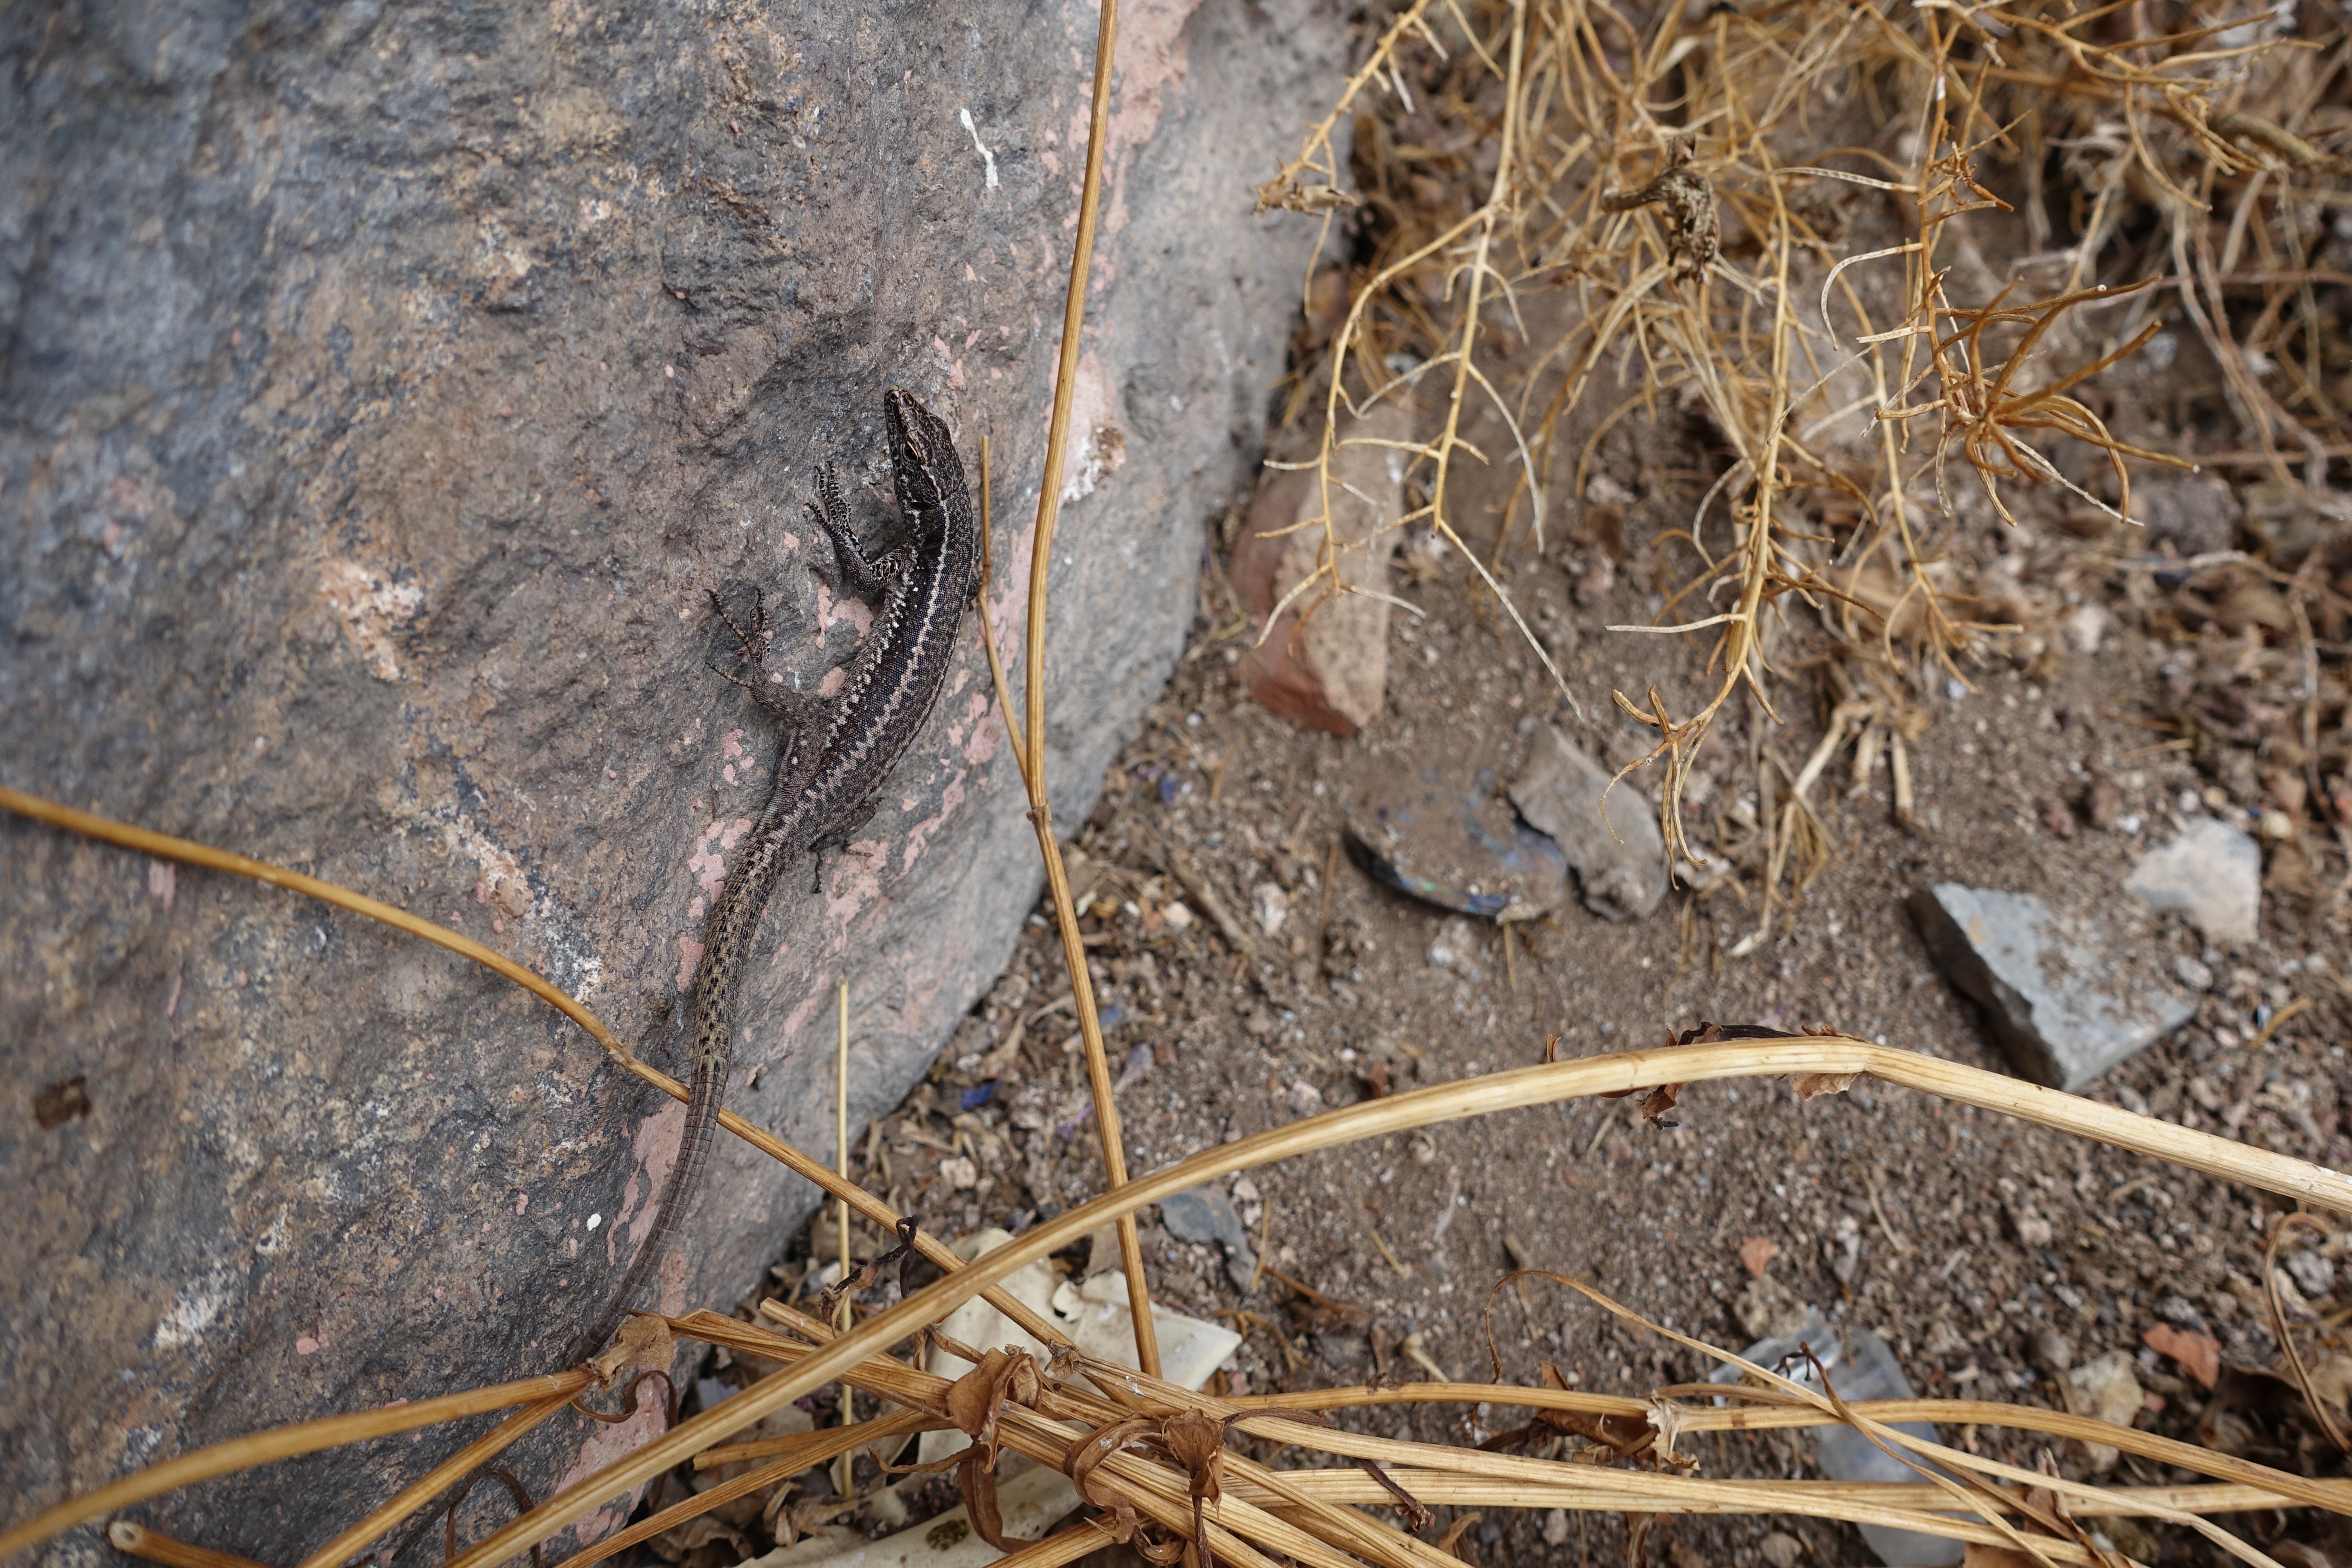
landscape, wood, leaf, animal, summer, wildlife, macro, soil, fauna, lizard, geology, portugal, beautiful, madeira